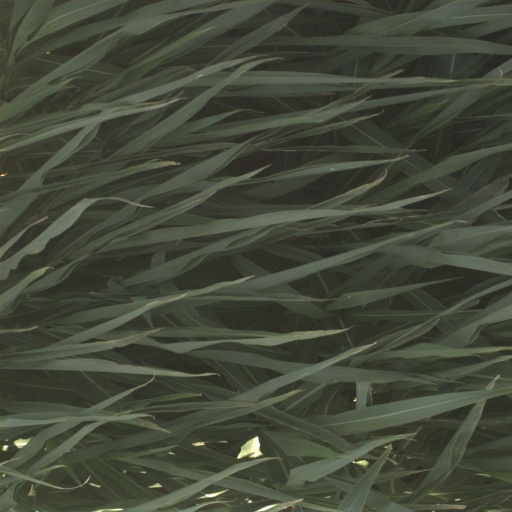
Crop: sorghum